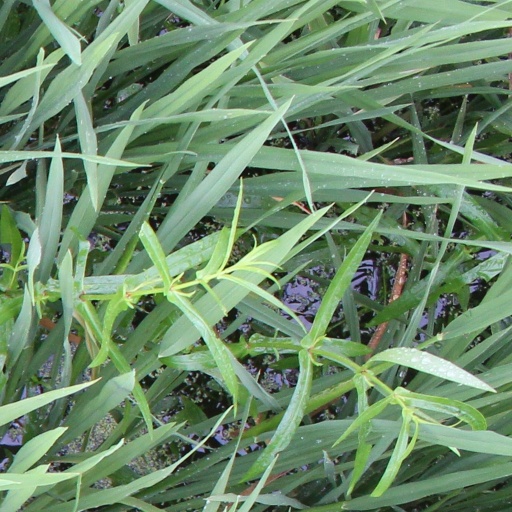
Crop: rice